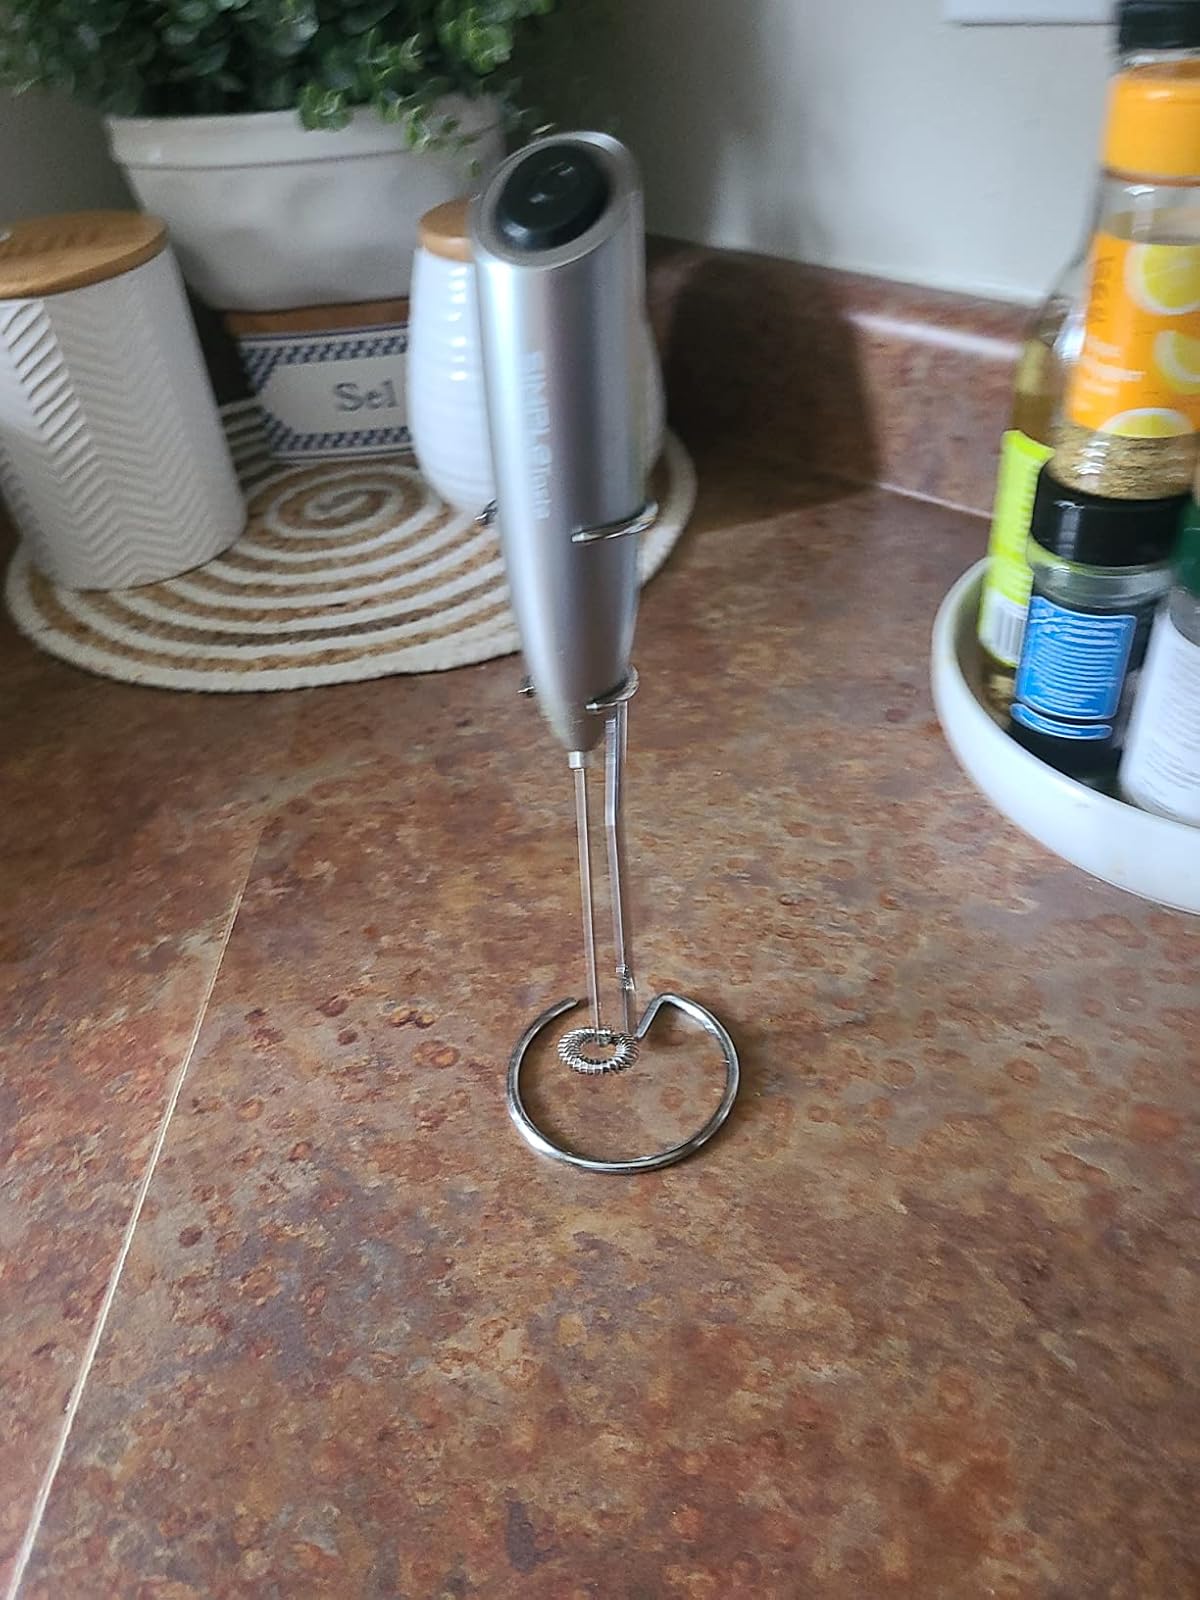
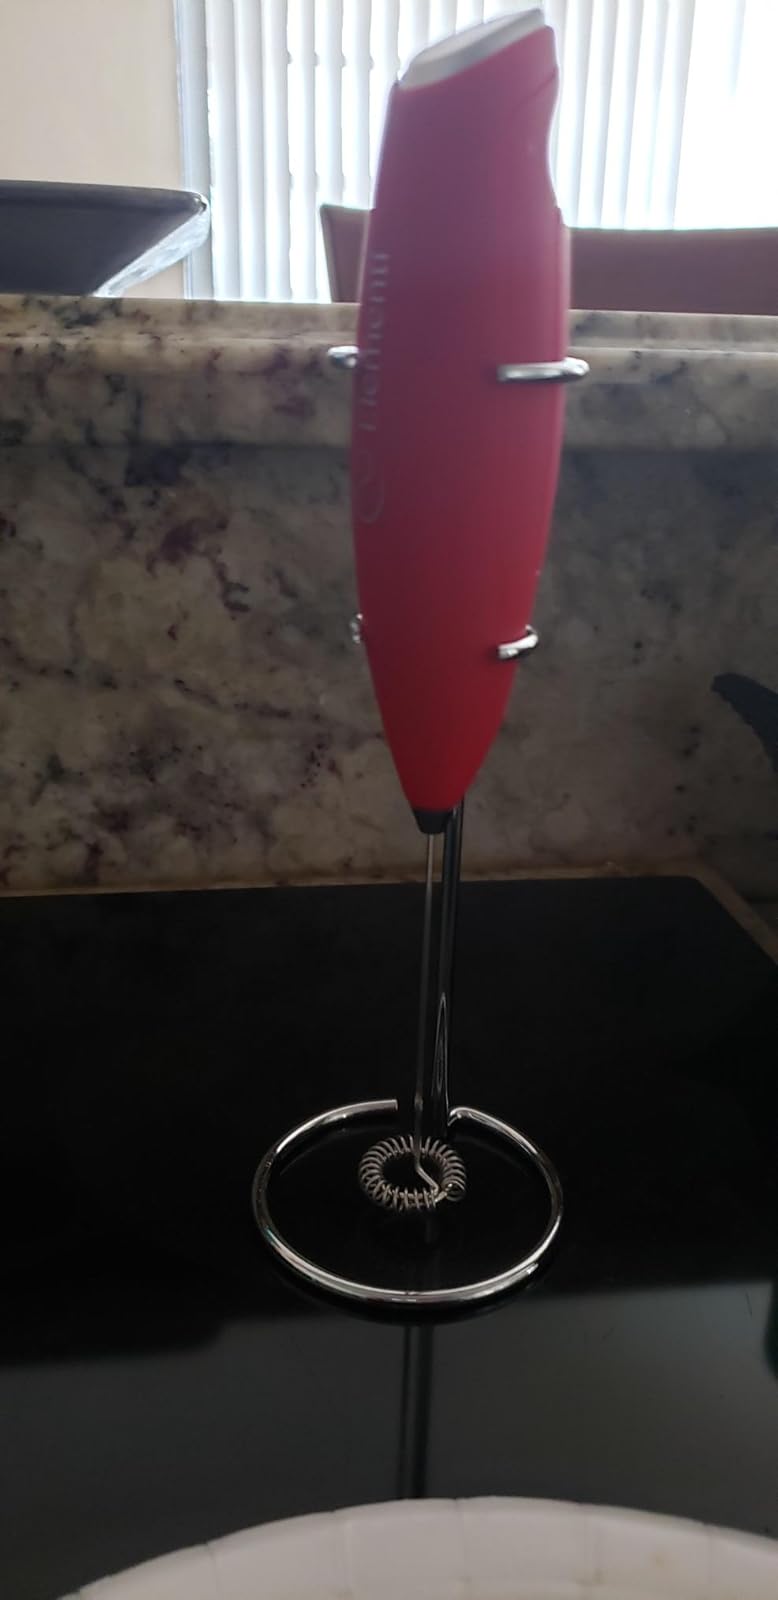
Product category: items_mixer
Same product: no